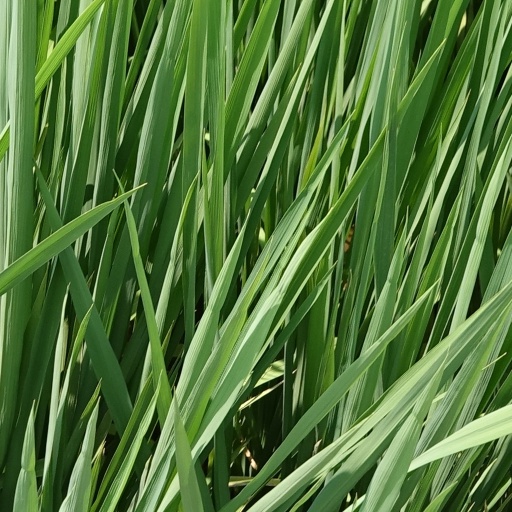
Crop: rice